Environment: real
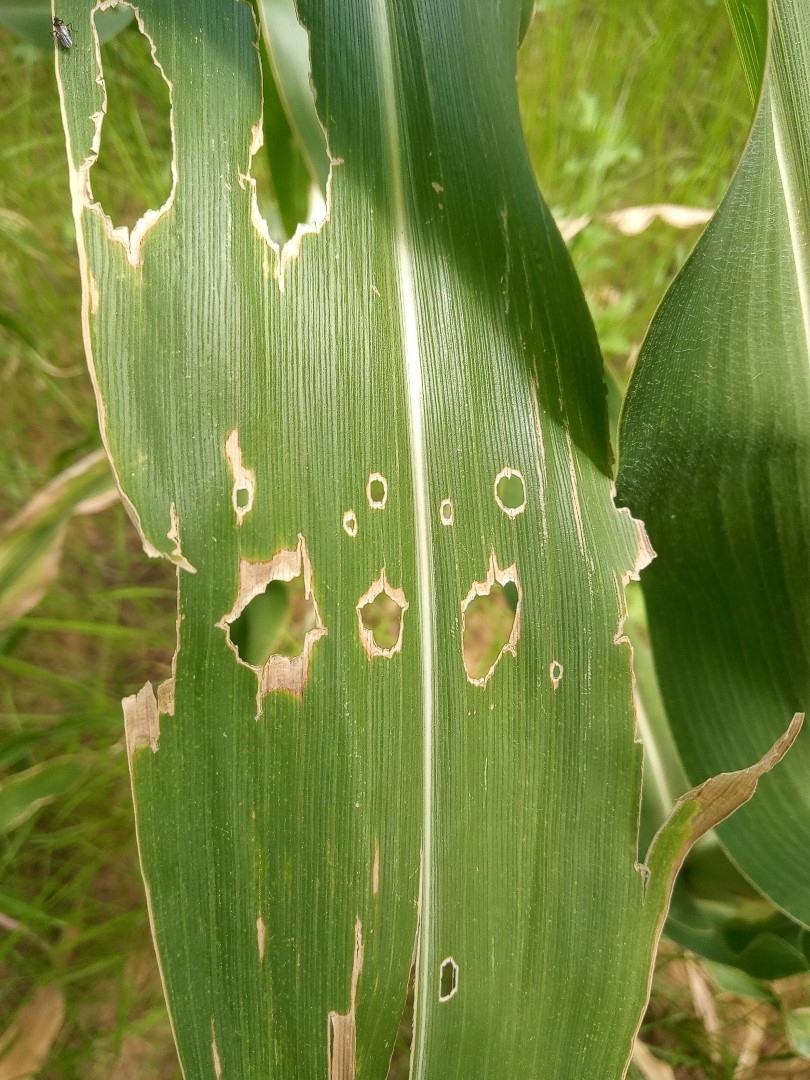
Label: fall_armyworm